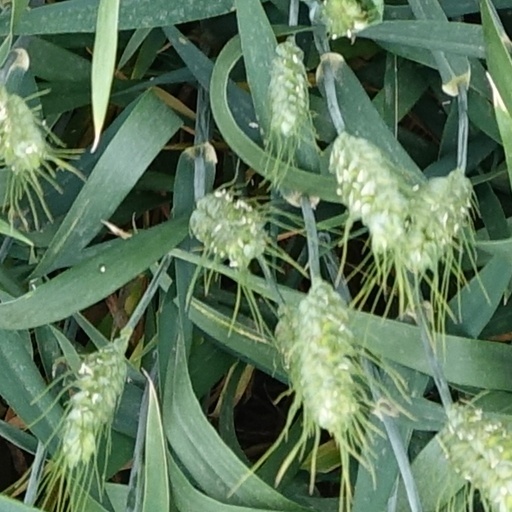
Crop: wheat